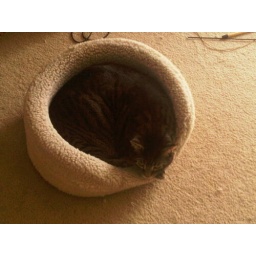
Murray, mike's 25+ pound pussycat, snoozing in his dog bed. He doesn't fit in a cat bed!